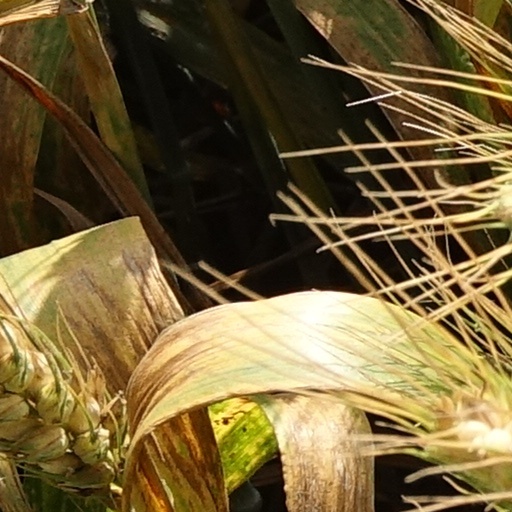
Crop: wheat